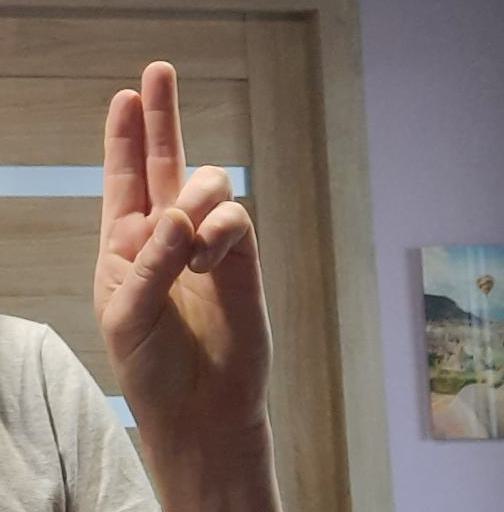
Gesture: two_up